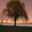
Label: willow_tree